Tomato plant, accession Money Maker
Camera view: horizontal (90 deg, fisheye); turntable rotation: 180 degrees
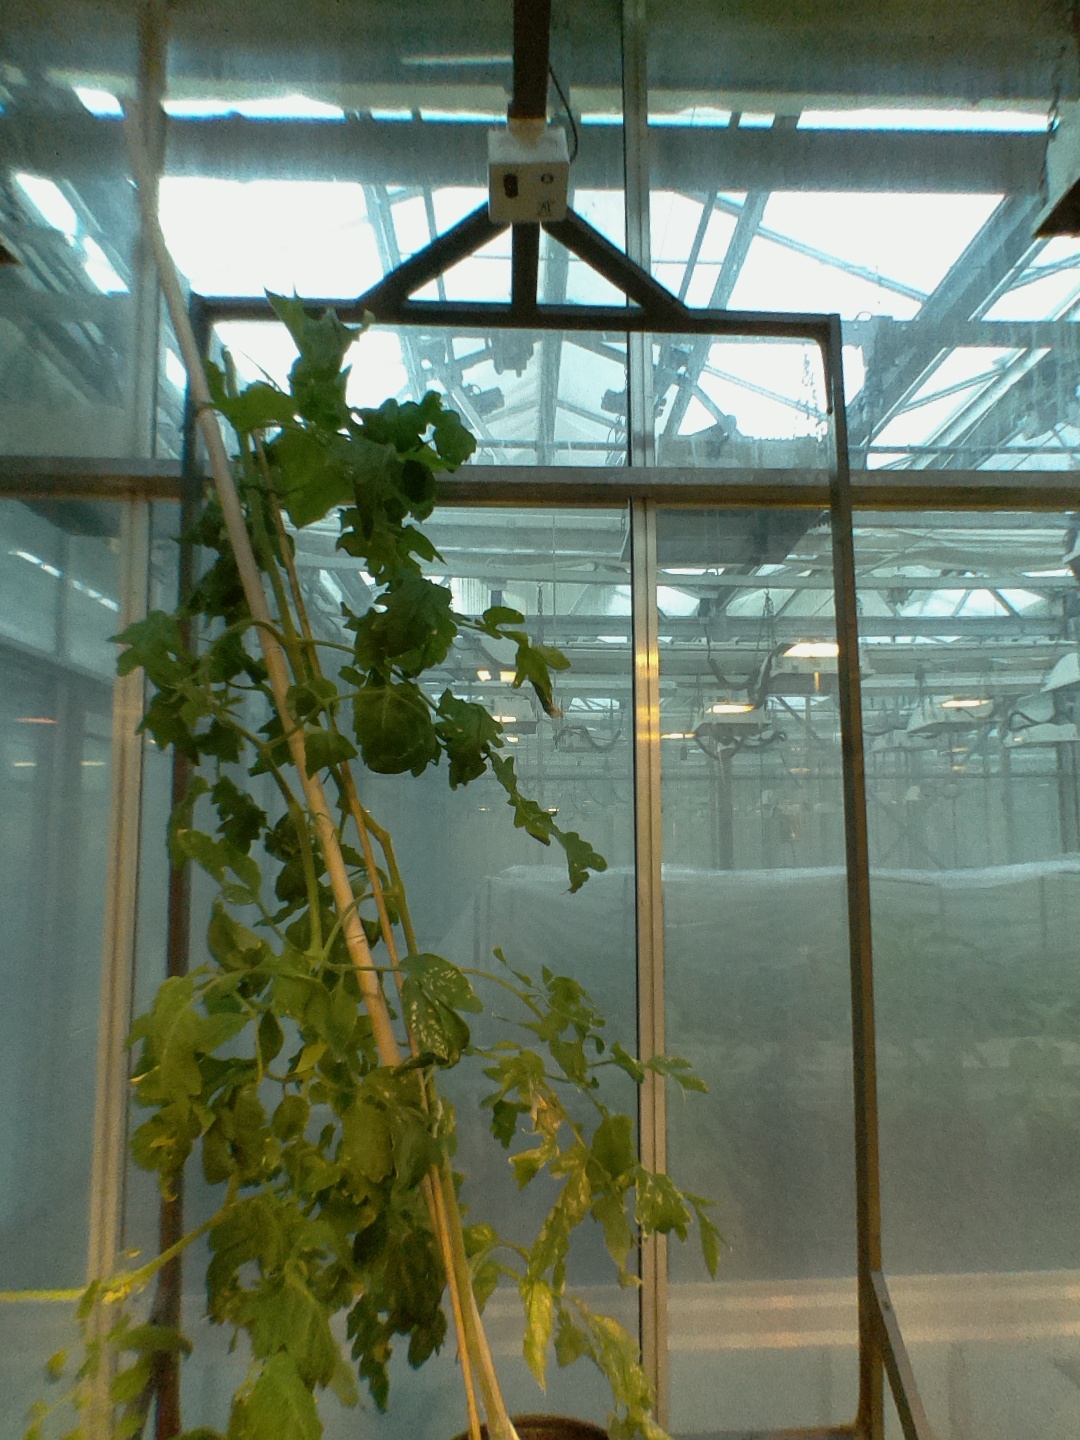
BBCH growth stage 73: 30%-40% of final fruit size